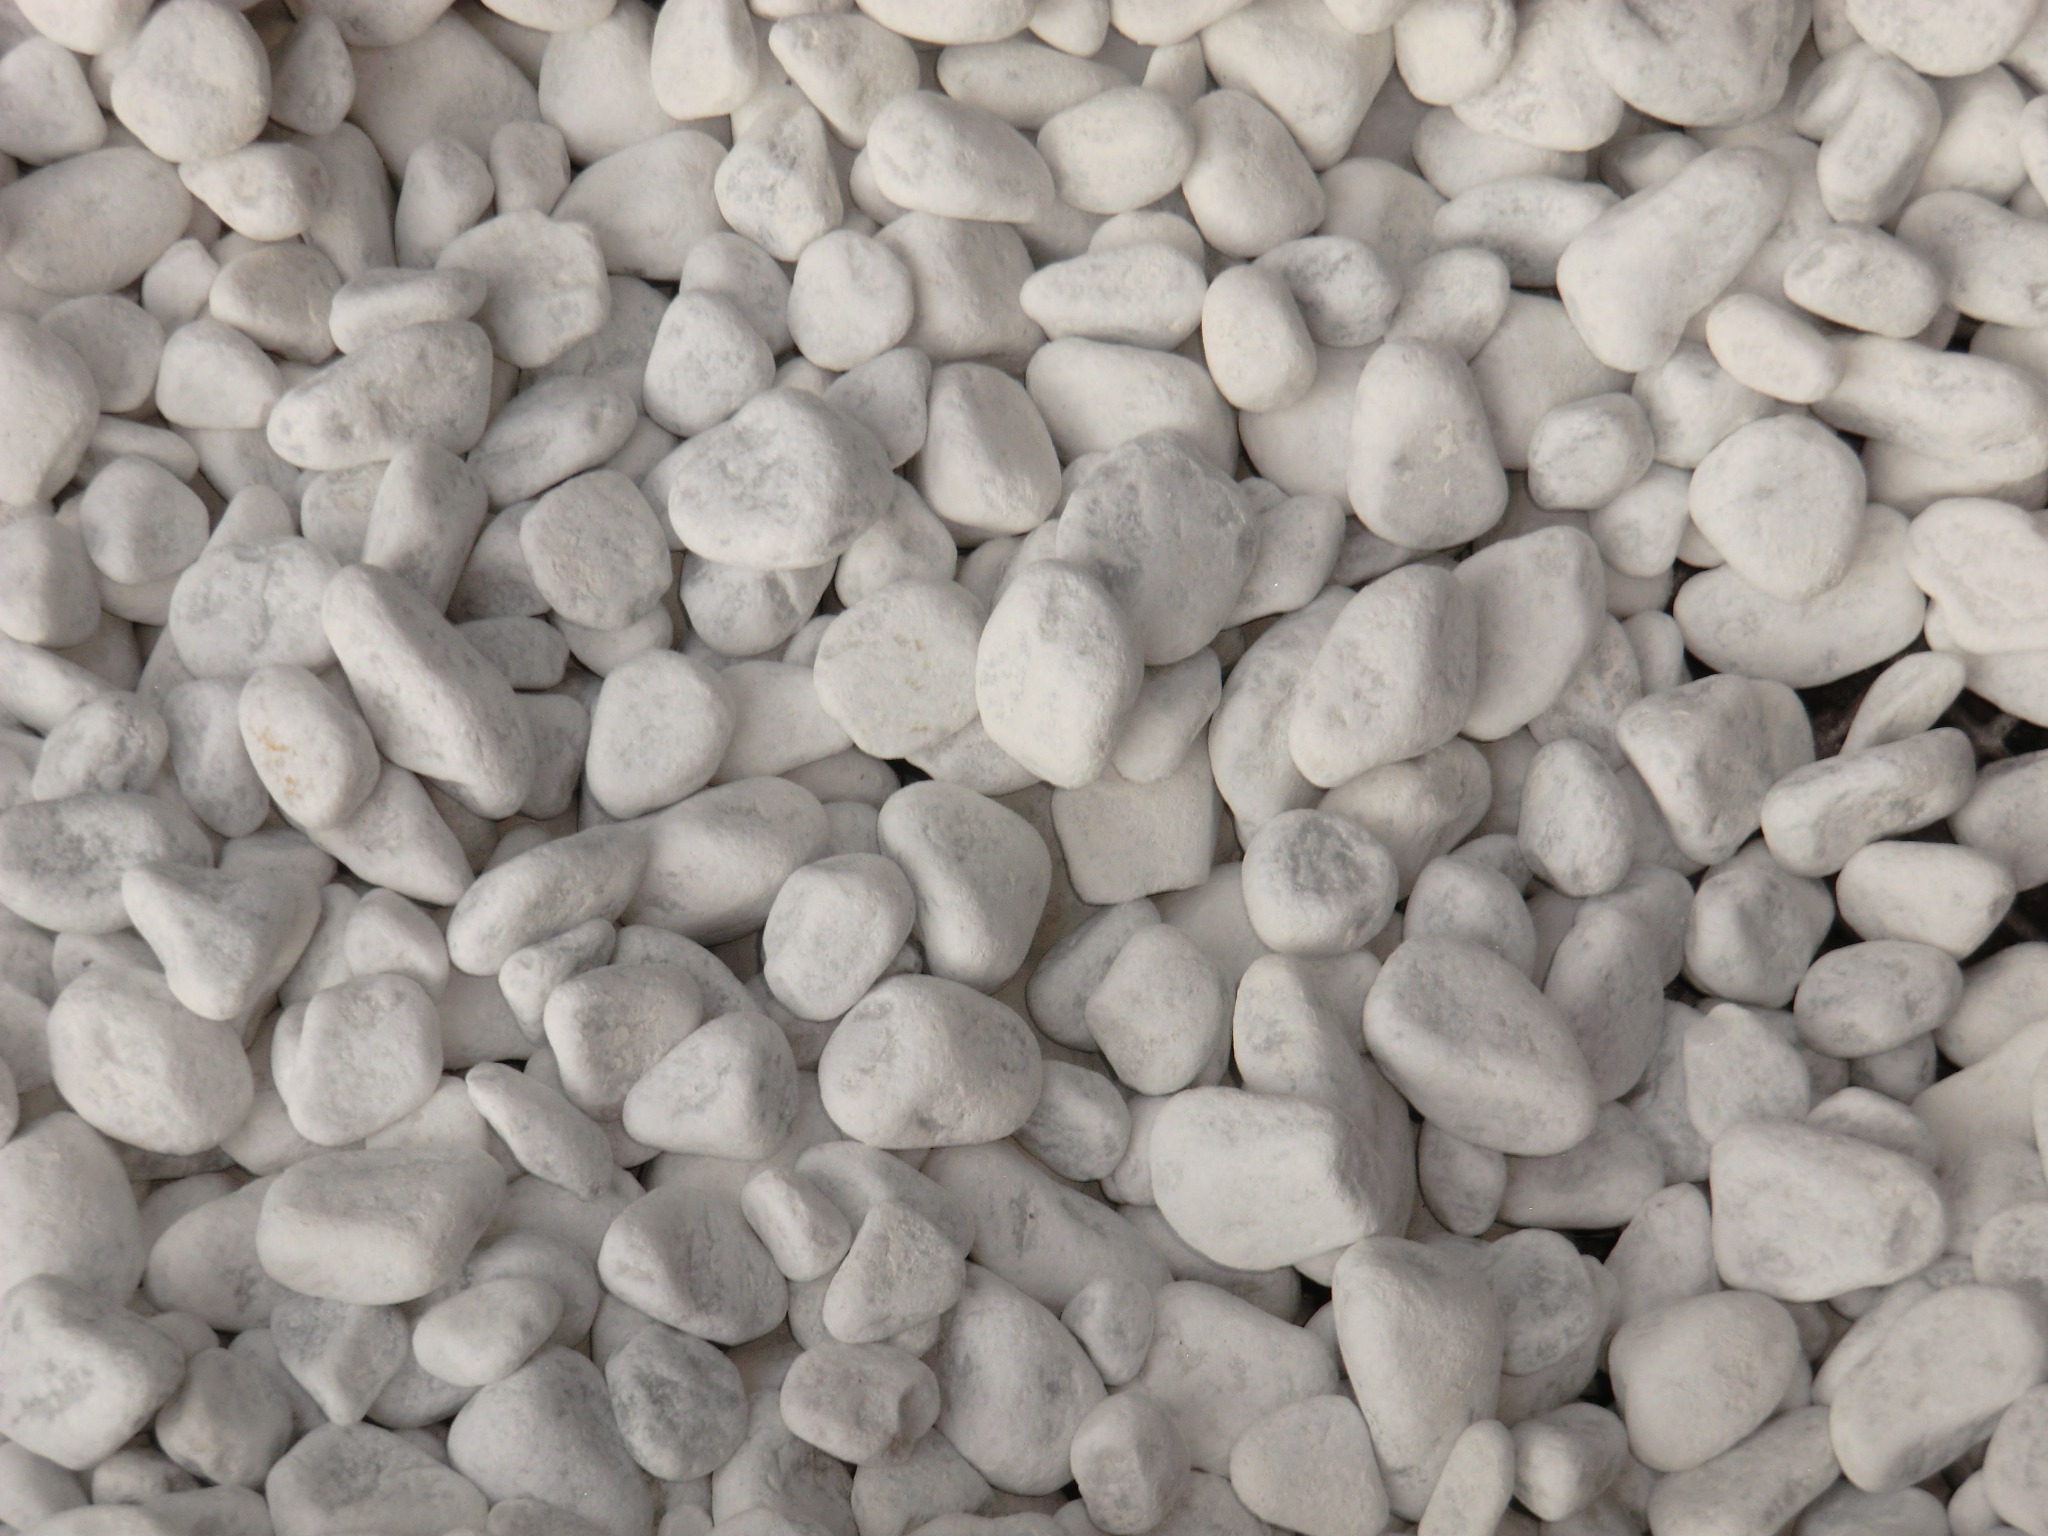
rock, white, stone, pebble, material, stones, background, gravel, flooring